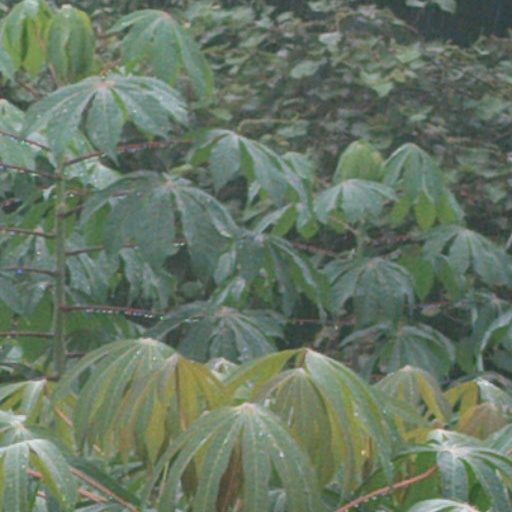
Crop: cassava